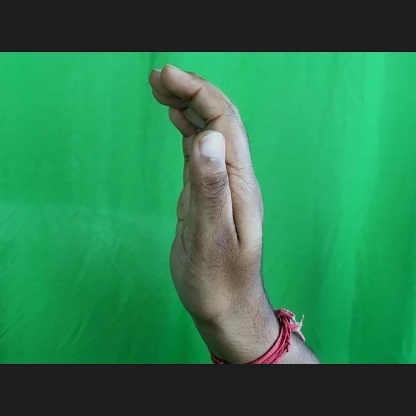
Mudra: Sarpasirsha